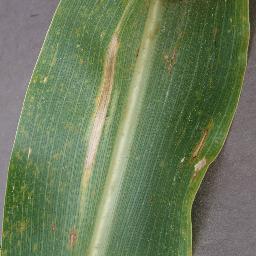
Label: Corn_(Maize)___Northern_Leaf_Blight